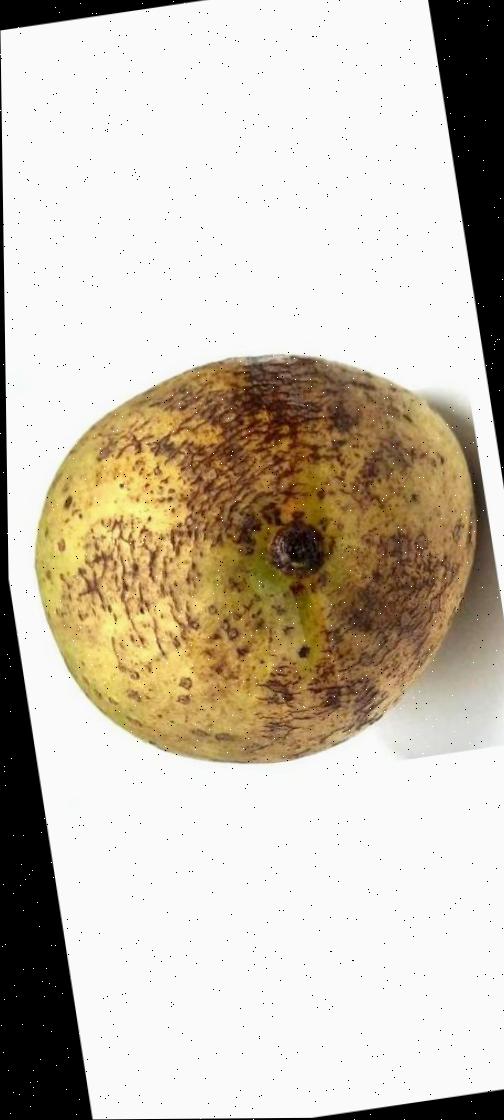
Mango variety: Gourmoti